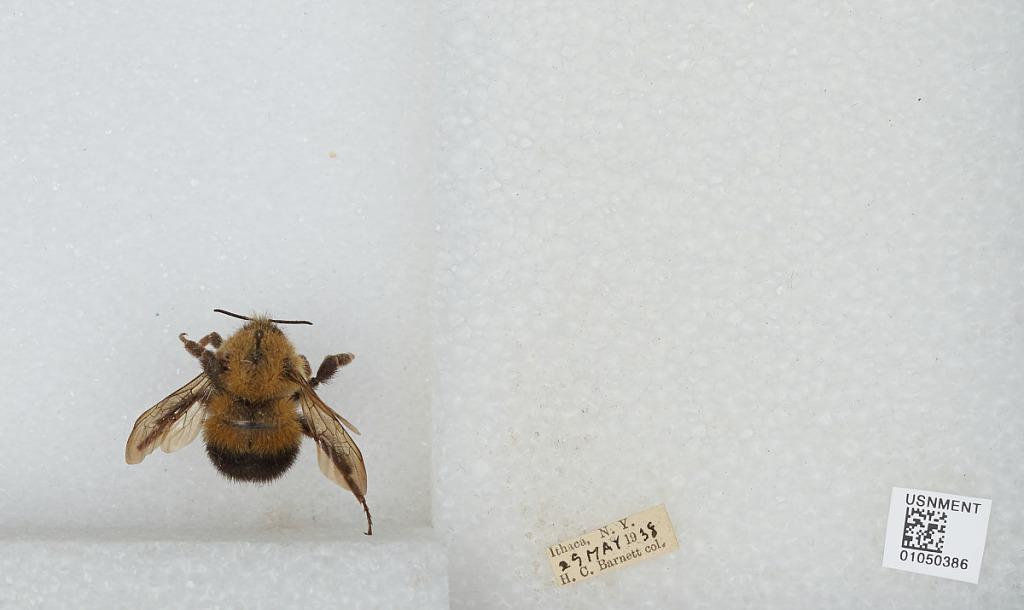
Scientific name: Bombus sp.
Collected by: H. Barnett
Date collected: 1938-5-29
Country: United States
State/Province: New York
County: Tompkins
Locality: Ithaca
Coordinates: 42.4433, -76.5